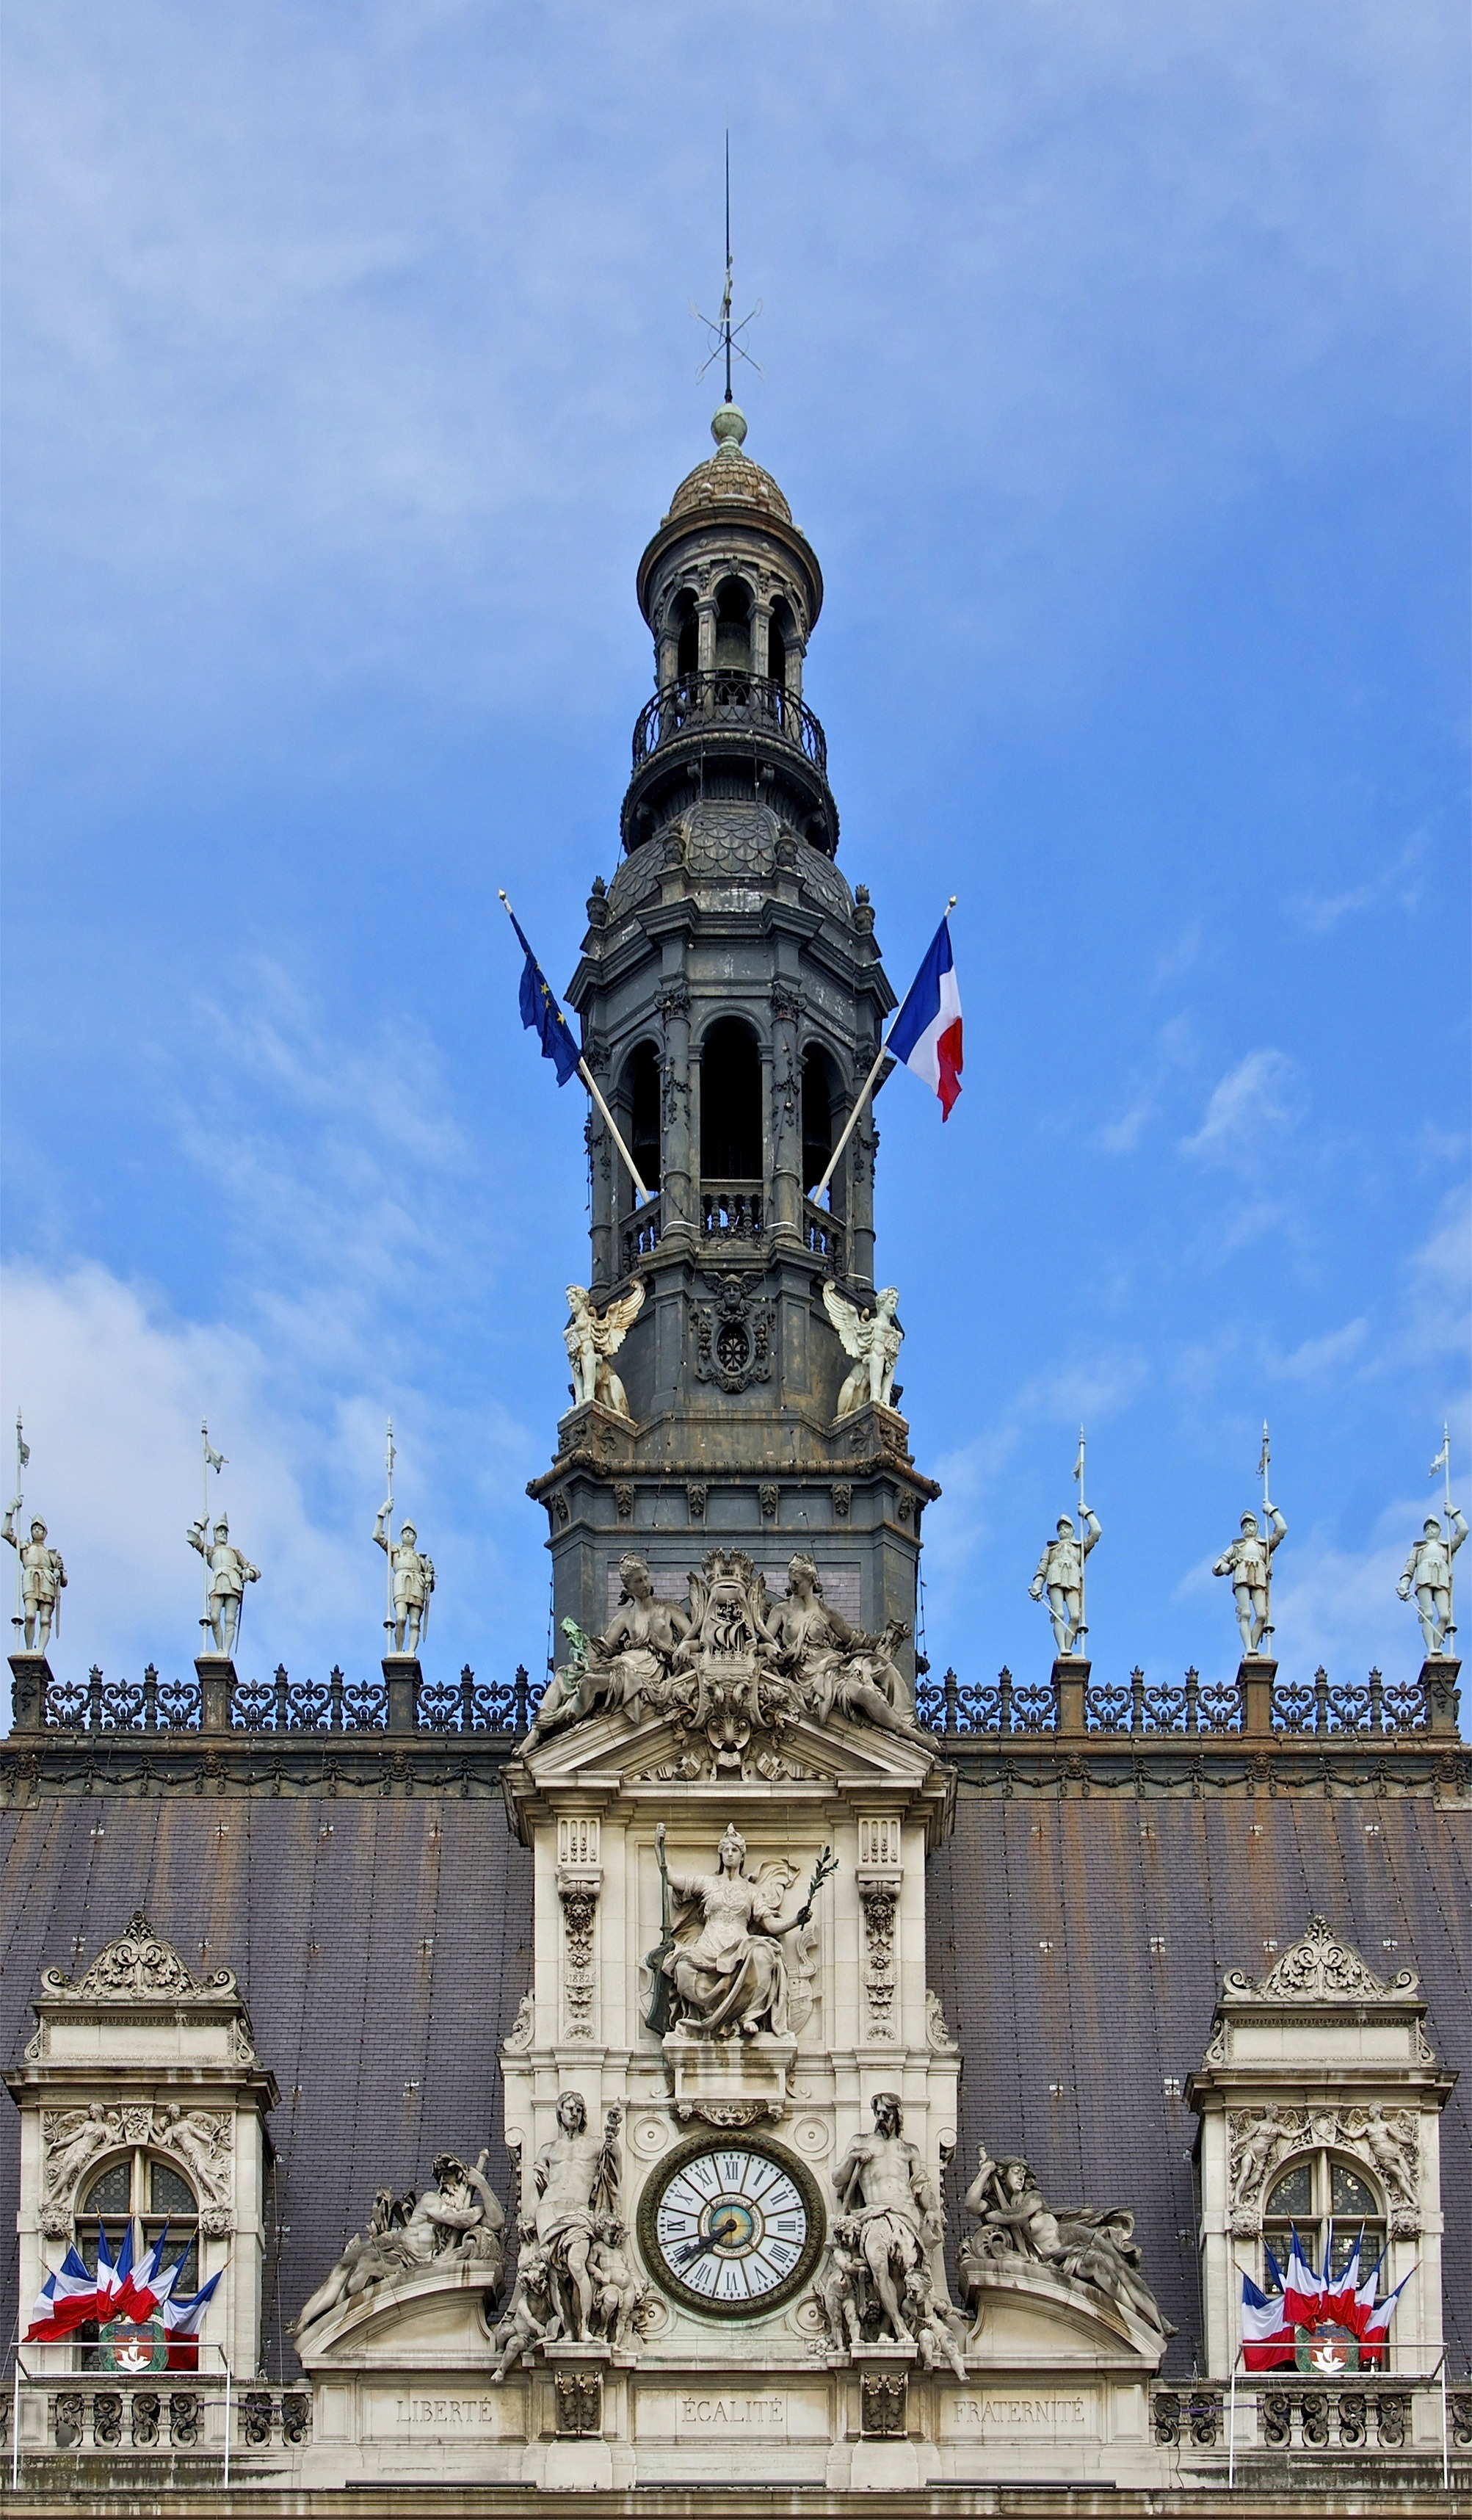
architecture, sky, building, city, paris, monument, france, statue, tower, landmark, clock tower, bell tower, outside, clouds, hotel, spire, spires, flags, sculptures, beautiful, cities